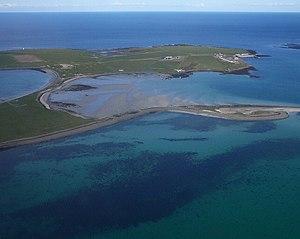
Les Fils du Très Saint Rédempteur, connus aussi comme les rédemptoristes transalpins, forment un institut clérical de droit diocésain de l'Église catholique, canoniquement érigé en 2012 dans le diocèse d'Aberdeen. La maison-mère se trouve à Papa Stronsay, île faisant partie des Orkney Islands. L'autre maison se trouve à Christchurch en Nouvelle-Zélande. Cet institut s'est formé en 1988 comme une branche dissidente des rédemptoristes, fondés par saint Alphonse de Liguori, afin de suivre le rite latin d'avant le Concile Vatican II et la règle originelle de leur congrégation. Sa devise est Desertum in pelago intransmeabili.
Papa Stronsay est une île du Royaume-Uni située en Écosse dans l'archipel des Orcades.